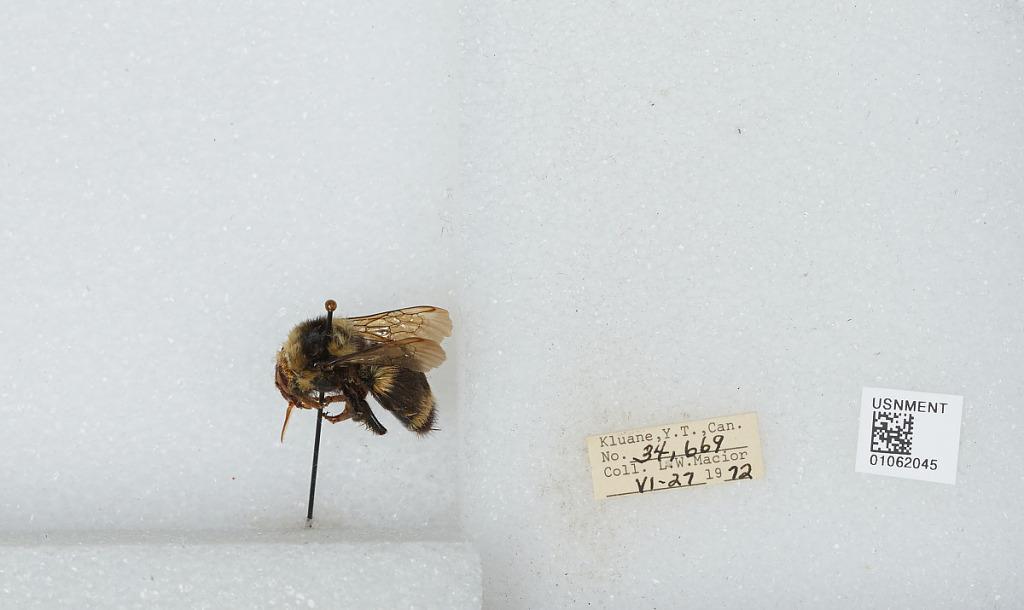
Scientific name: Bombus bifarius nearcticus
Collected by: L. Macior
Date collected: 1972-6-27
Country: Canada
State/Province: Yukon Territory
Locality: Kluane
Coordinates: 60.75, -139.5